History of the Jews in New York City

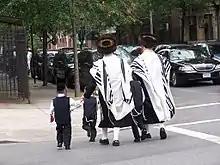
Ultra-Orthodox Jewish residents in Brooklyn, nicknamed "the most Jewish spot on Earth." Home to the largest Jewish community in the United States, with more than 561,000 living in the borough, larger than that of Tel Aviv.

There are just over 1.3million Jews in the New York metropolitan area, making it the second largest metropolitan Jewish community in the world, after the Tel Aviv Metropolitan Area in Israel (however, Tel Aviv proper has a smaller population of Jews than New York City proper, making New York City the largest community of Jews in the world within a city proper). New York City's Jewish population is more than the combined Jewish populations of Chicago, Philadelphia, San Francisco, and Washington, D.C., and more than Jerusalem and Tel Aviv combined. Russian, Lithuanian, and Polish Jews immigrated during the mid-19th century in large numbers. The number of Jews in New York City soared throughout the beginning of the 20th century and reached a peak of 2million in the 1950s, when Jews constituted one-quarter of the city's population. New York City's Jewish population then began to decline because of low fertility rates and migration to suburbs and other states, particularly California and Florida. Though there were small Jewish communities throughout the United States by the 1920s, New York City was home to about 45% of the entire population of American Jews. A new wave of Ashkenazi and Bukharian Jewish immigrants from the former Soviet Union began arriving in the 1980s and 1990s. In 2002, an estimated 972,000 Ashkenazi Jews lived in New York City and constituted about 12% of the city's population. Many Jews, including the newer immigrants, have settled in Queens, south Brooklyn, and the Bronx, where at present most live in middle-class neighborhoods. The number of Jews is especially high in Brooklyn, where 561,000 residents—one out of four inhabitants—is Jewish. , there are 1.1million Jews in New York City.